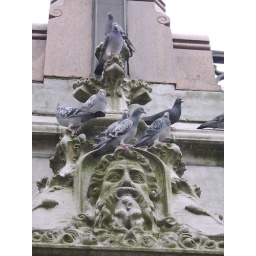
Pigeons Rule the head statueLocated on the under the bridge of the Gent centrum river